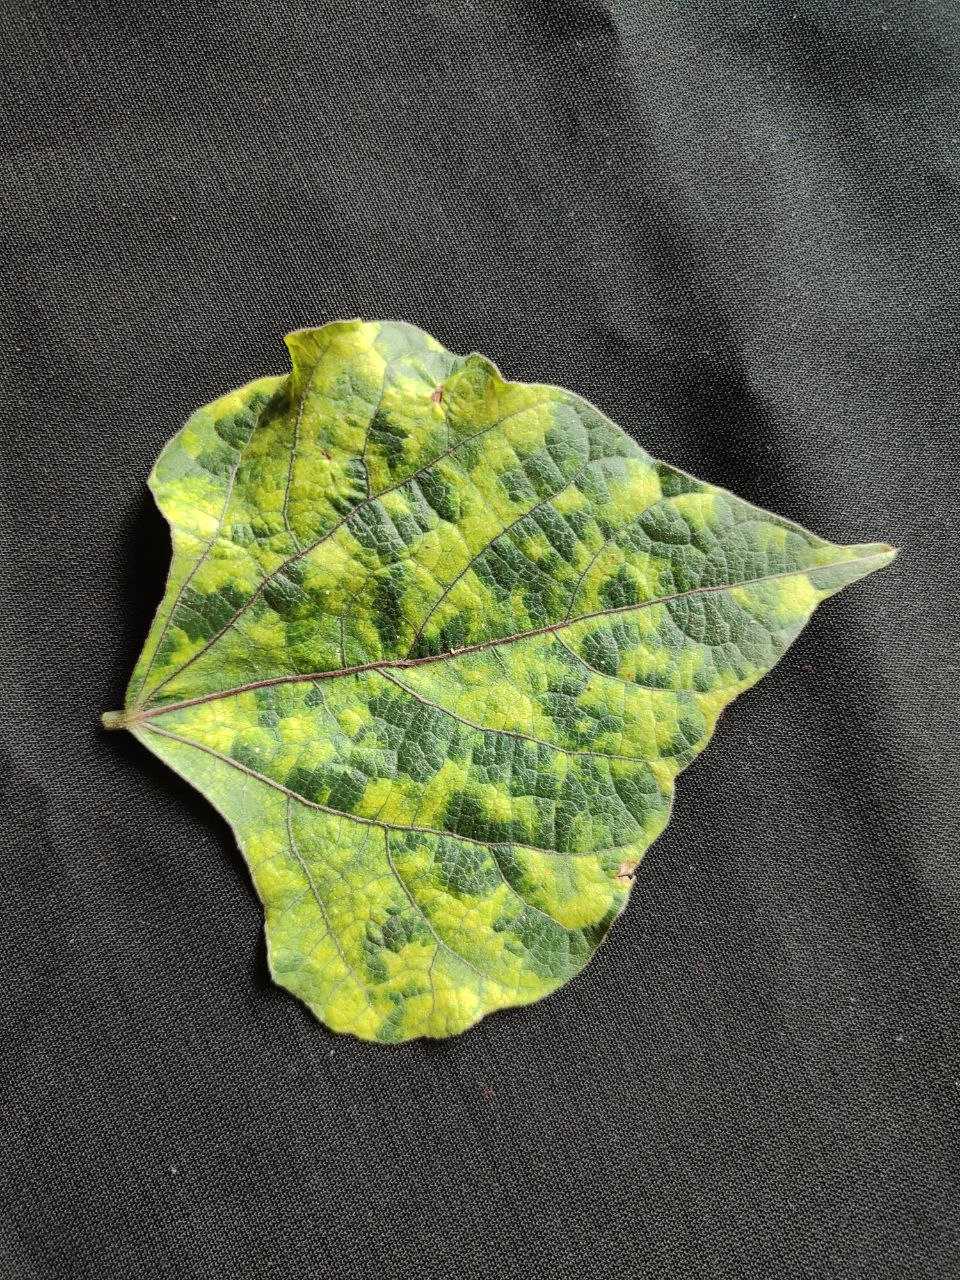
Crop: bean
Leaf condition: Mosaic Virus